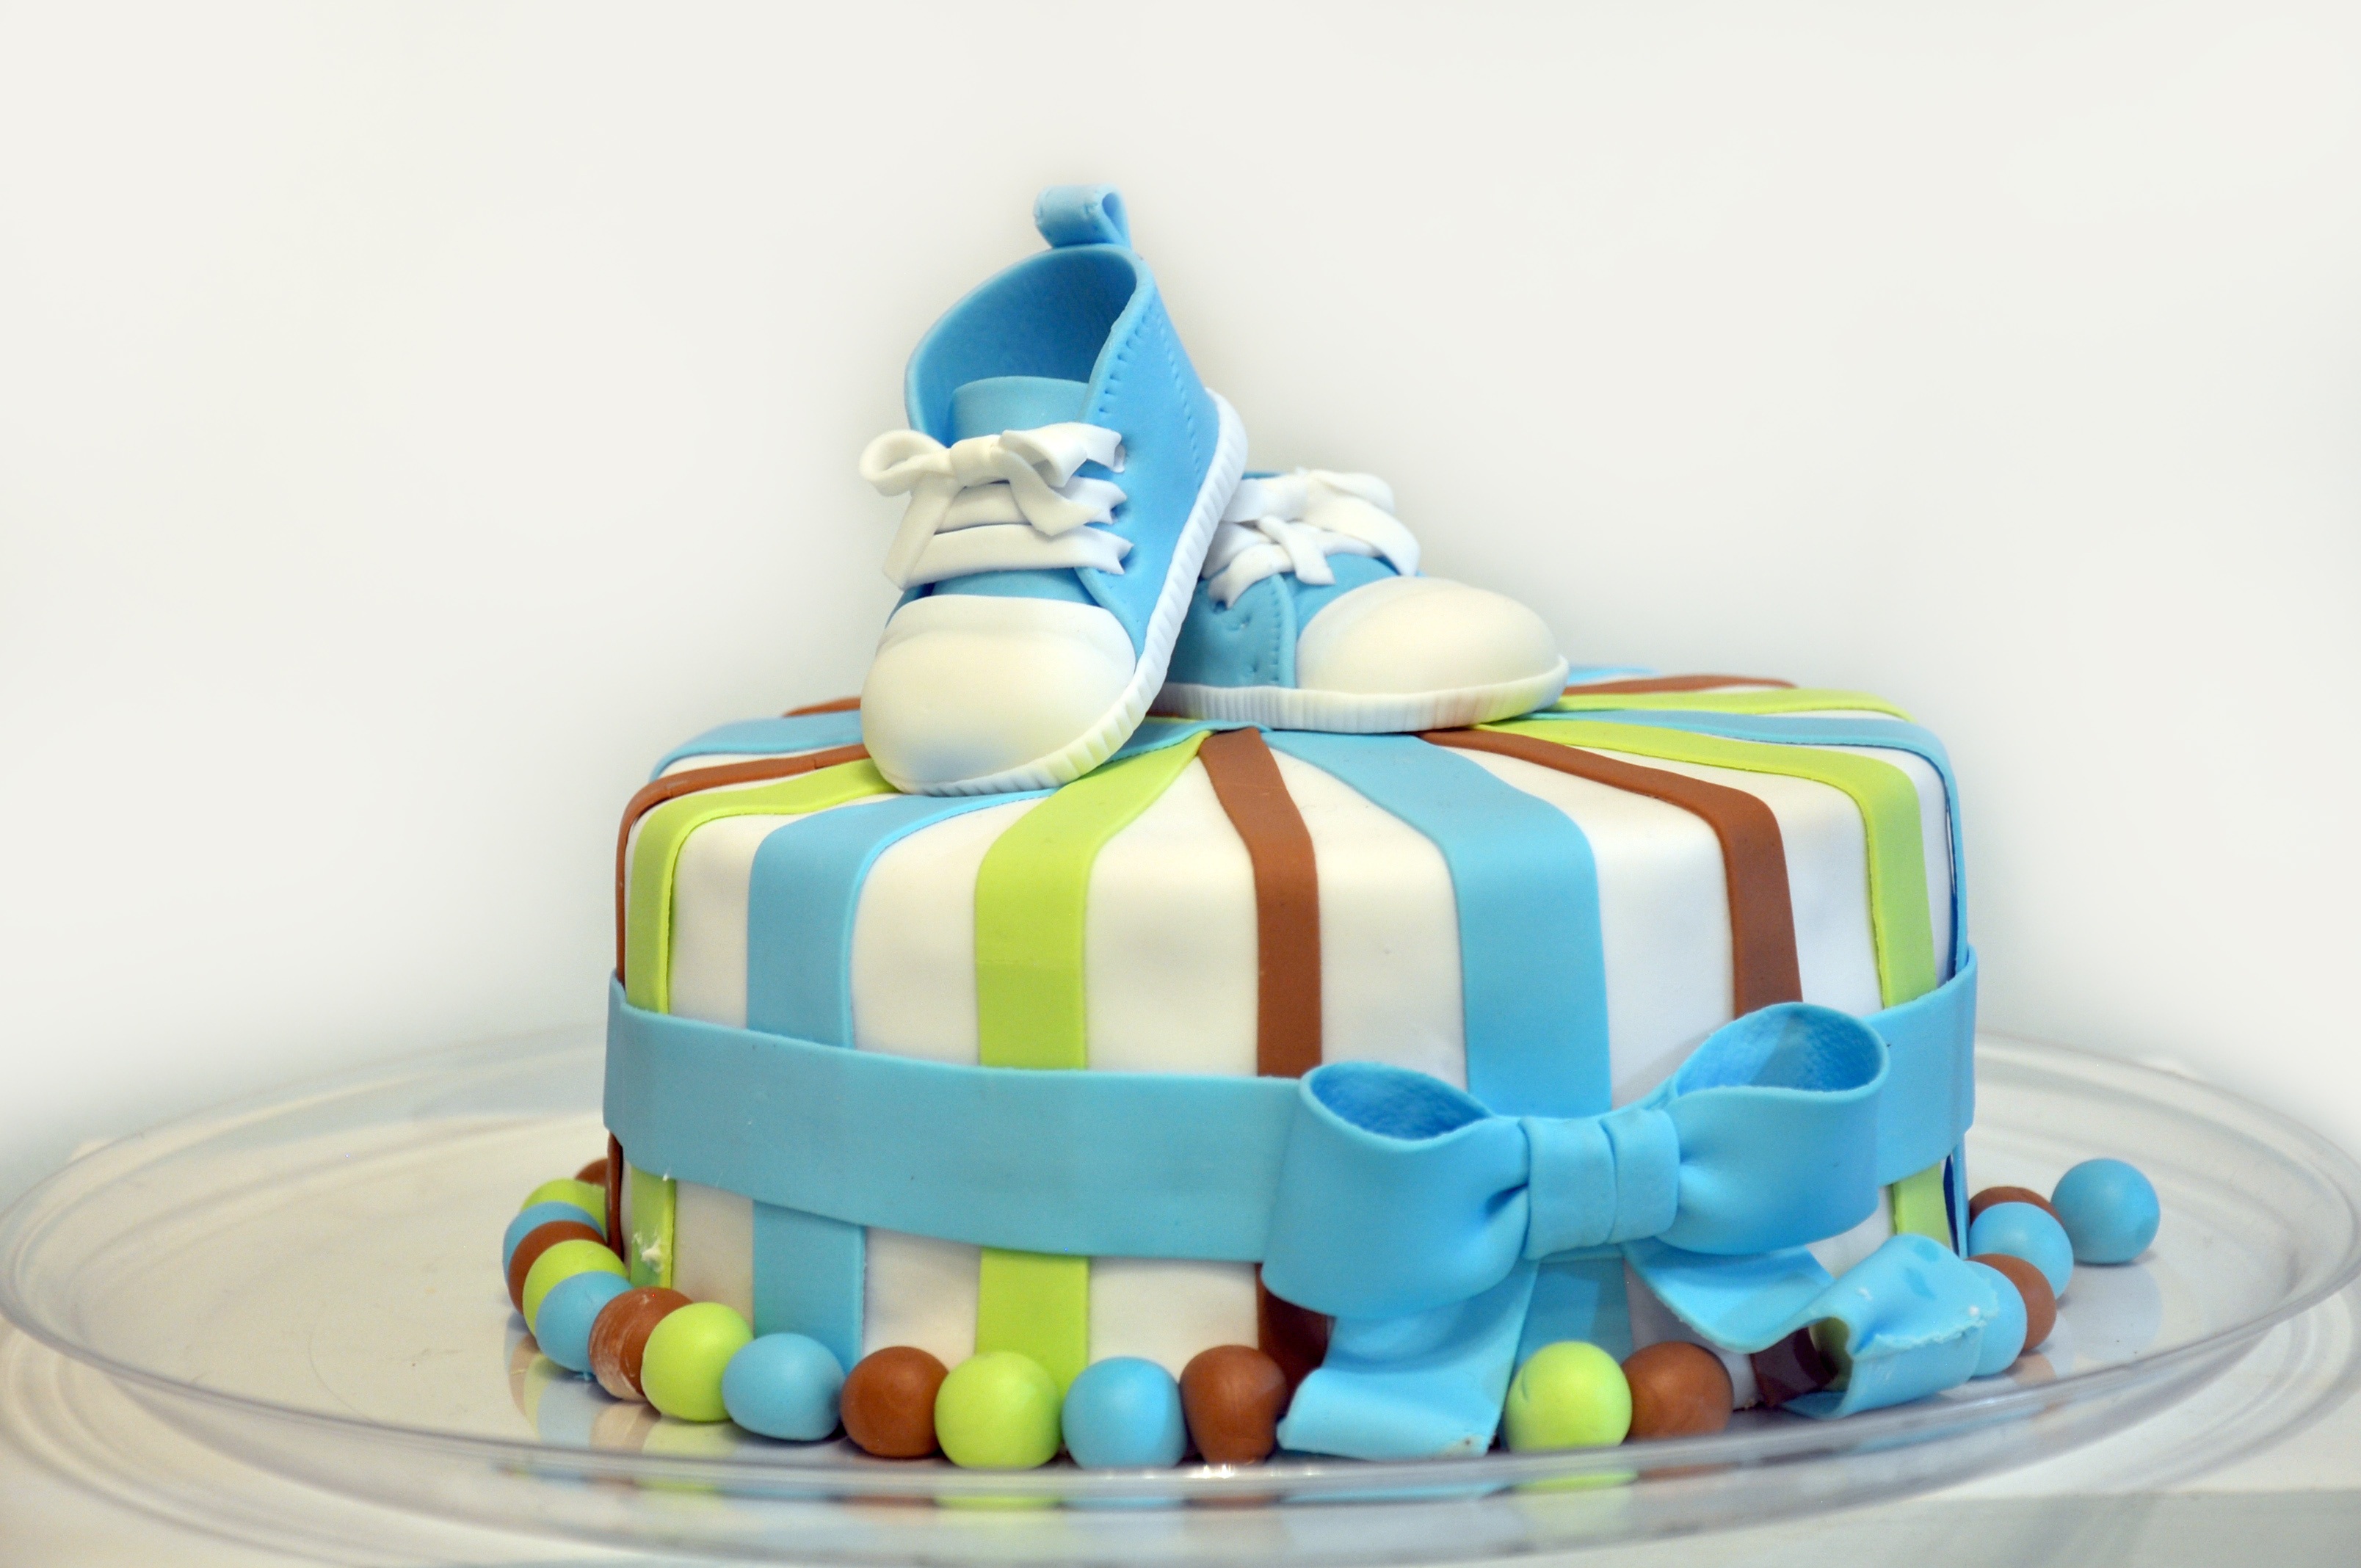
food, dessert, cake, birthday cake, party, fondant, baked goods, sugar paste, cake decorating, baby shower, shoe baby